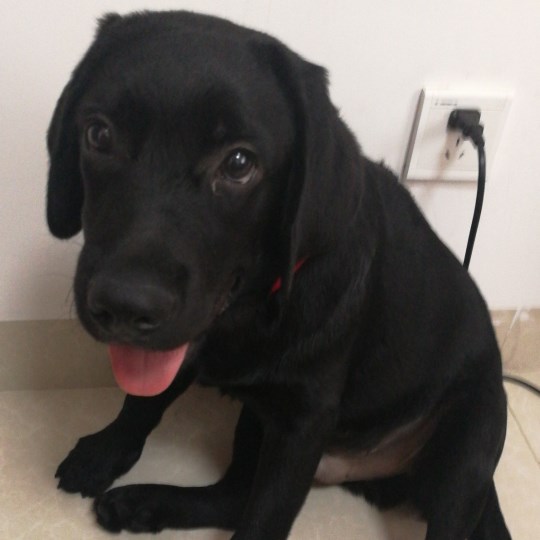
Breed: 3580-n000122-Labrador_retriever